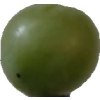
Label: grape